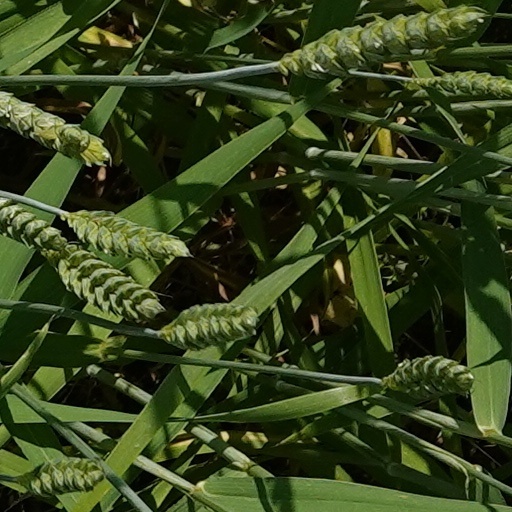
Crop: wheat